Carno F.C.

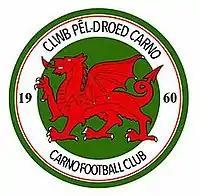

Carno Football Club is an amateur Welsh football team based in the village of Carno. The team competes in the .